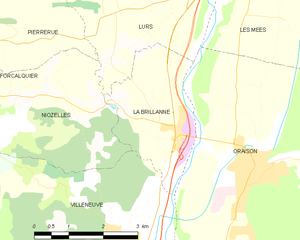
Carte des communes françaises: La Brillanne
La Brillanne est une commune française, située dans le département des Alpes-de-Haute-Provence en région Provence-Alpes-Côte d'Azur.